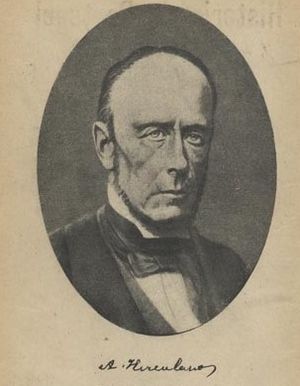
Alexandre Herculano
Alexandre Herculano de Carvalhoe e Araújo var en portugisisk digter og historiker.